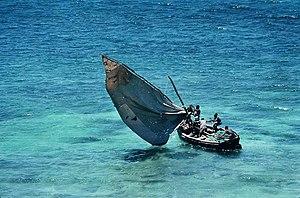
Pêcheurs de l'île de Moçambique maneuvrant leur bateau à voile dans les eaux bleues turquoise de l'Océan Indien. Cette île à donné son nom au canal du Mozambique ainsi qu'au pays auquel elle est rattachée. Colonisé depuis le XVe siècle par les portugais, elle n'est aujourd'hui habitée que par des pêcheurs locaux.Mozambique n002
Ce terme permet de désigner l'ensemble des navires pratiquant la pêche. Ces navires sont conçus pour permettre la pratique de la pêche en respectant certaines règles de sécurité, mais les conditions de travail et de vie y sont souvent rudes. En général, le nom d'un type de bateaux est en relation avec la pêche qu'il pratique, le type de poissons collecté, ou la technique utilisée. Parfois les navires constituent des flottilles qui pêchent de manière plus ou moins concertées. Dans le cadre en Europe des quotas de pêche mis en place pour une gestion communautaire de la pêche, des réductions de flottilles existent et les bateaux de pêche font comme d'autres navires l'objet d'un marché de l'occasion. Il existe des bateaux viviers qui conservent les animaux vivants et des bateaux usines capables de surgeler le poisson après l'avoir préparé sur place. Certains bateaux artisanaux sont équipés pour pouvoir emporter de la glace.
Un bateau est une construction humaine capable de flotter sur l'eau et de s'y déplacer, dirigé par ses occupants. Il répond aux besoins du transport maritime ou fluvial, et permet diverses activités telles que le transport de personnes ou de marchandises, la guerre sur mer, la pêche, la plaisance, ou d'autres services tels que la sécurité des autres bateaux.
Quelle que soit sa taille, un bateau est toujours constitué de plusieurs éléments de base. On trouve un flotteur constitué principalement de la coque et éventuellement d'un pont la recouvrant. Il dispose d'un système propulsif et souvent d'un système directionnel. Suivant l'utilisation du bateau, on trouve ensuite divers locaux, espaces, machines et équipements lui permettant d'assurer sa fonction.
Le Mozambique, en forme longue la république du Mozambique, en portugais : Moçambique et República de Moçambique, est un État situé sur la côte orientale du continent africain. Il est entouré par l'Afrique du Sud, l'Eswatini, Madagascar, le Zimbabwe, la Zambie, le Malawi et la Tanzanie. C'est une ancienne colonie portugaise, le premier pays lusophone d'Afrique, devant l'Angola, par sa population et le deuxième par sa superficie. Le pays est membre de la Communauté des pays de langue portugaise, de l'Organisation internationale de la francophonie, du Commonwealth et de l'Organisation de la coopération islamique.